Transitional Government of Ethiopia

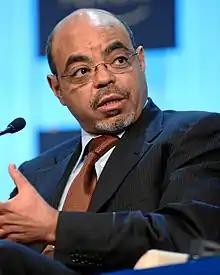
Meles Zenawi in 2012

The potential for the EPRDF to assume total power in the Transitional Government was suspected by many from the beginning. At the 1991 National Conference on Peace and Reconciliation, one foreign onlooker commented that "[although the 1991 conference may not have resulted in a one party government[,] its convention reflects to a large degree a one party dynamic." The terms of the resulting charter were likewise mainly drawn from the key ideals of the EPRDF (particularly those of the TPLF). In addition, the president of the TGE was Meles Zenawi, chairman of the TPLF; his colleague, fellow EPRDF leader Tamrat Layne, became the prime minister. Thirty-two of the eighty-seven seats in the Council of Representatives were filled by EPRDF members as well. The TGE also took steps to cleanse the government of any traces of the previous regime, such as removing and replacing the occupants of almost all senior government posts, reorganizing all state agencies and institutions, and disbanding the Derg's large military force.